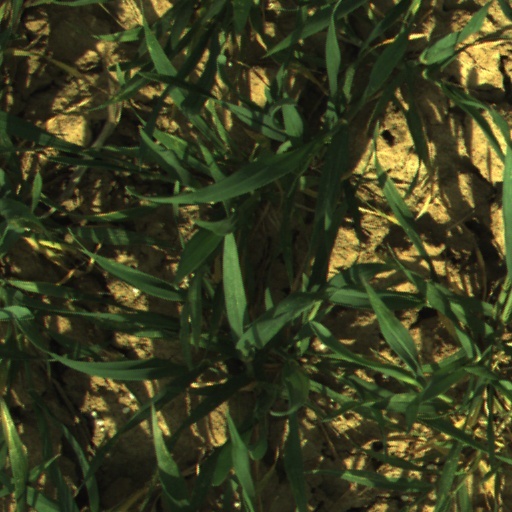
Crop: wheat